Extrabreit

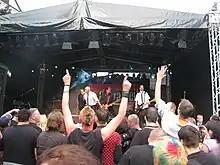
Extrabreit in 2008

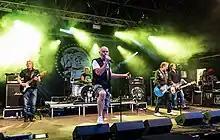
Extrabreit live at Wacken Open Air 2018

Extrabreit is a German punk rock band established in Hagen, Germany in 1978. The band was one of the most successful exponents of the Neue Deutsche Welle movement of the 1980s.